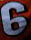
Number: 6